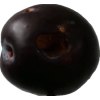
Label: plum